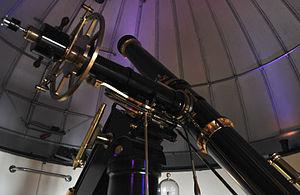
L'observatoire de l'université de Londres est un observatoire astronomique situé à Mill Hill, Londres. Il est géré par le département de physique et d'astronomie de l'University College de Londres. Utilisé principalement à des fins éducatives, on y effectue également de la recherche concernant, notamment, l'observation de transit astronomique d'exoplanètes.